Dummer's War

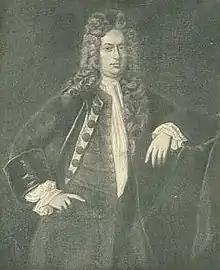
Lieutenant Governor of Massachusetts William Dummer

Between 400 and 500 St. Francis (Odanak, Quebec) and Miꞌkmaq Indians attacked Arrowsic, Maine on September 10, in conjunction with Father Rale at Norridgewock. Captain Penhallow discharged musketry from a small guard, wounding three of the Indians and killing another. This defense gave the inhabitants of the village time to retreat into the fort, leaving the Indians in full possession of the village. They slaughtered 50 head of cattle and set fire to 26 houses outside the fort, then assaulted the fort, killing one New Englander but otherwise making little impression.